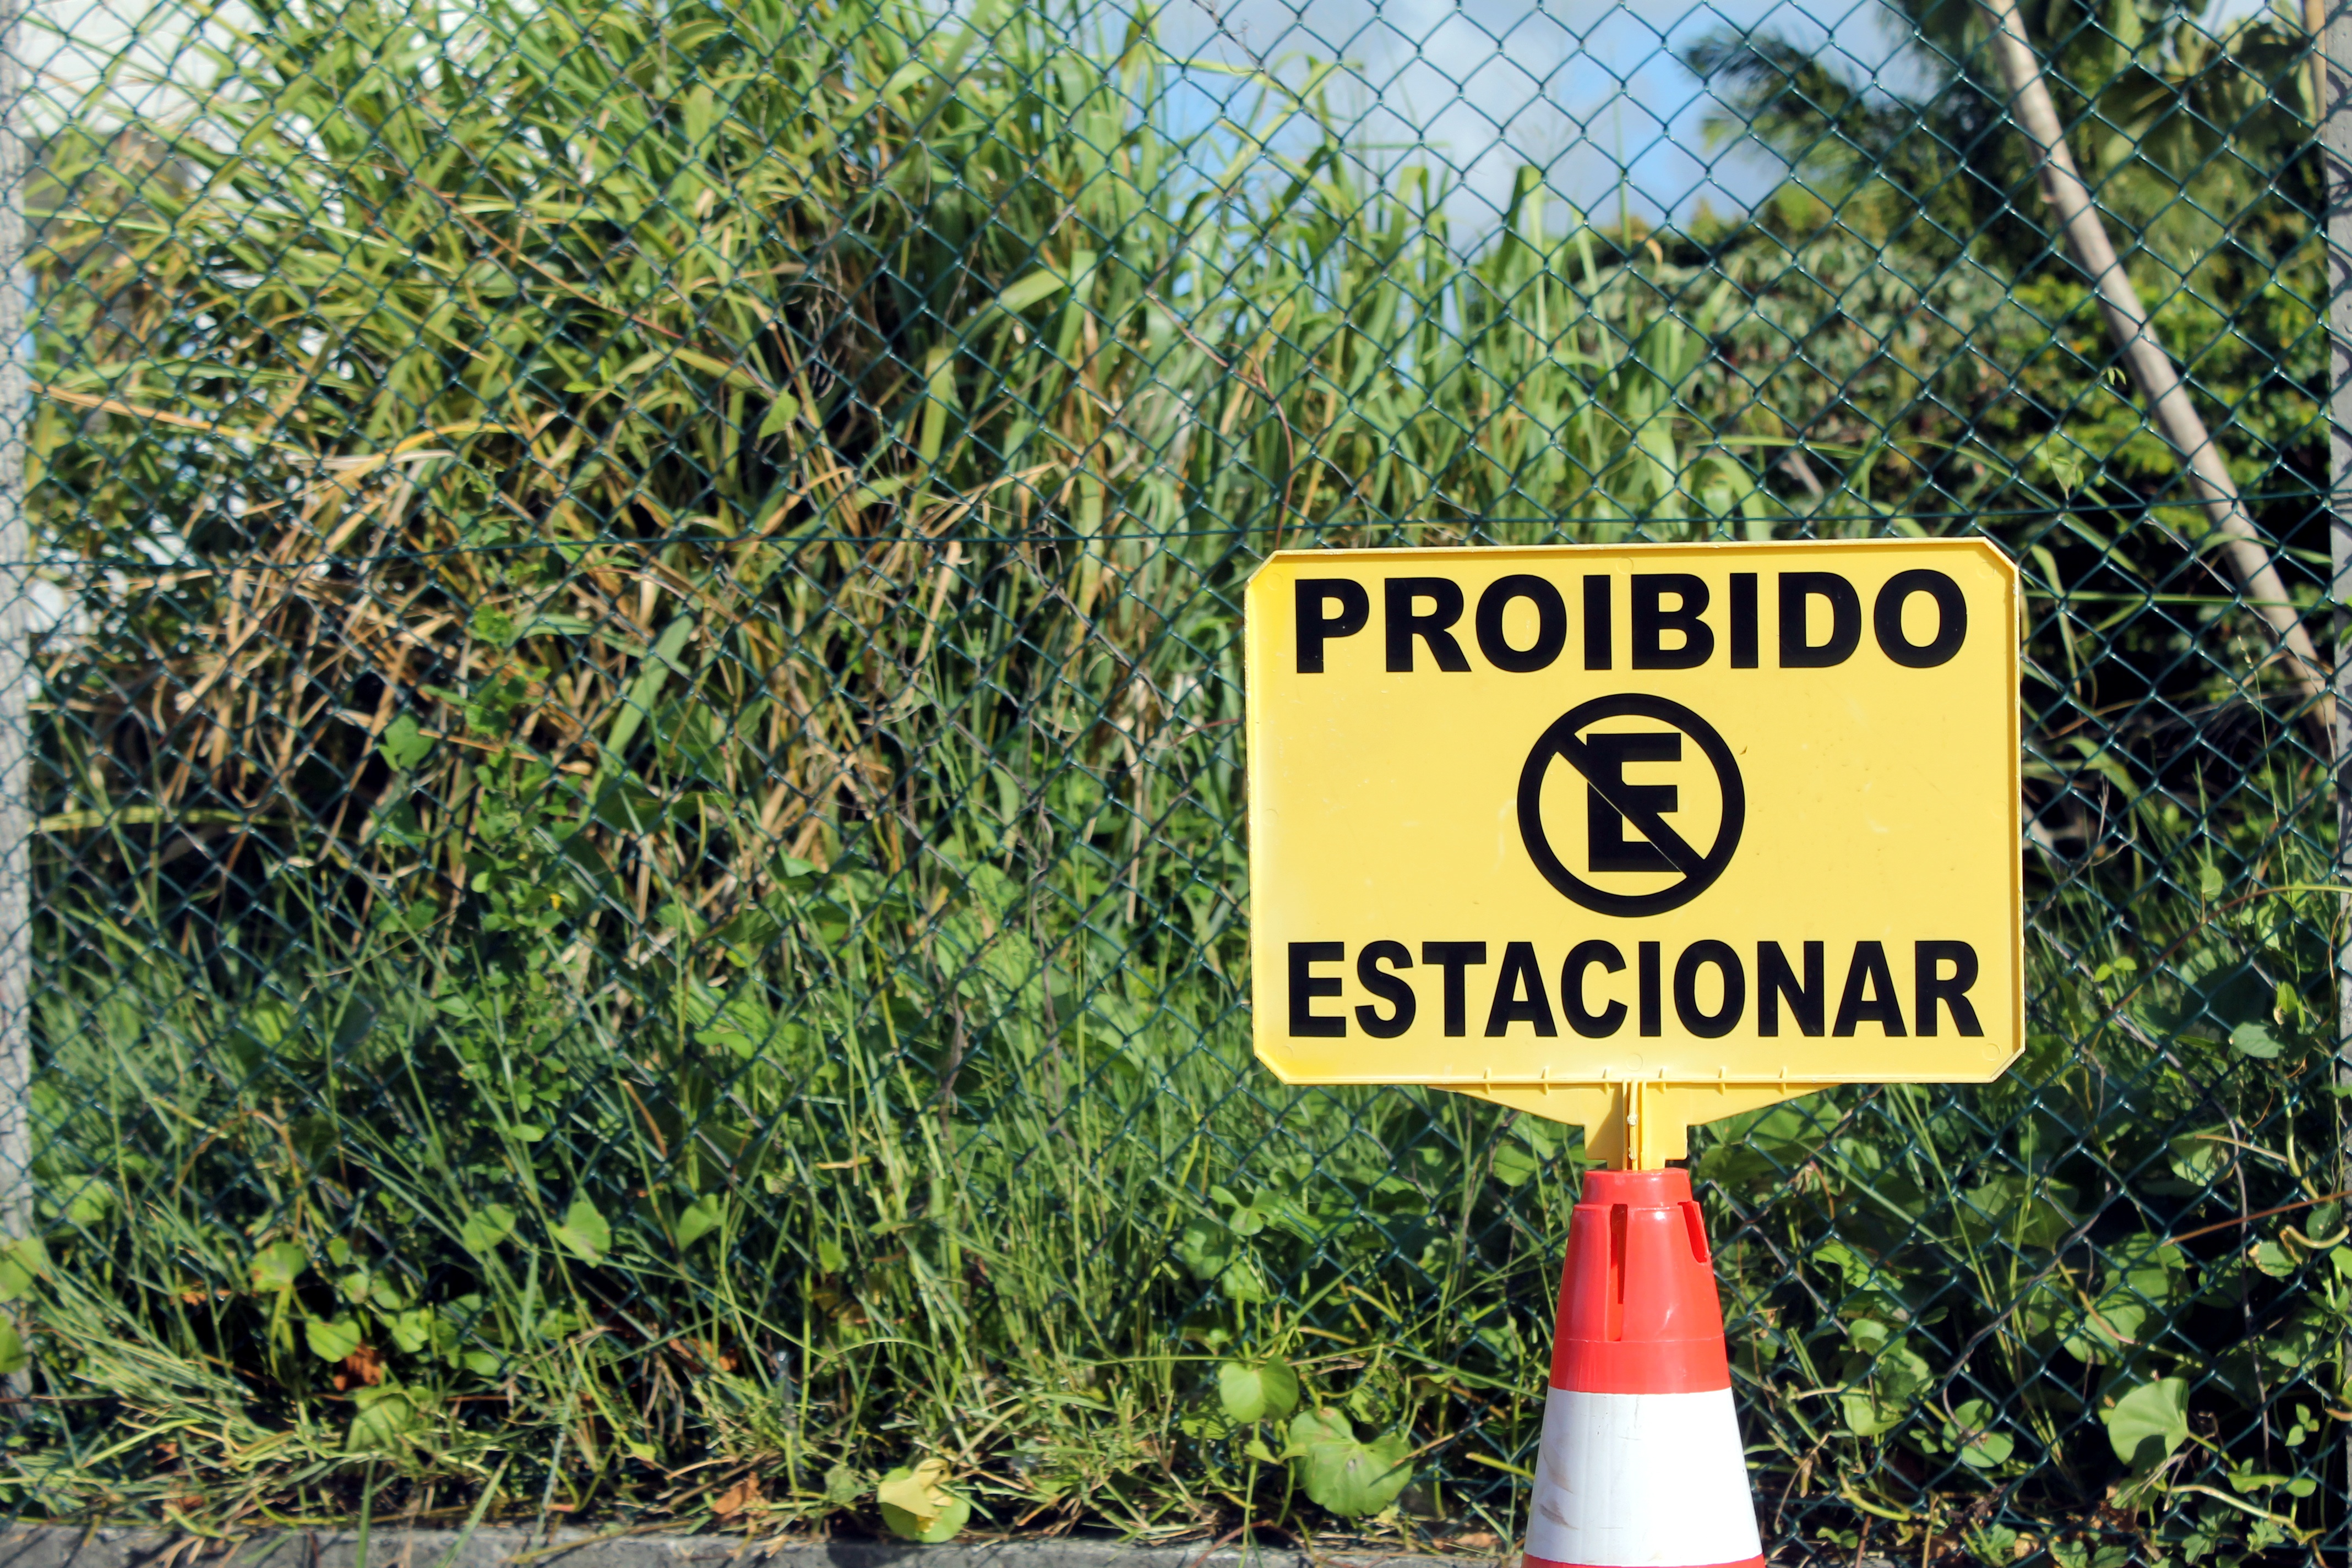
tree, grass, plant, lawn, green, crop, plate, soil, botany, agriculture, garden, road sign, shrub, signaling, indication, no parking, grass family